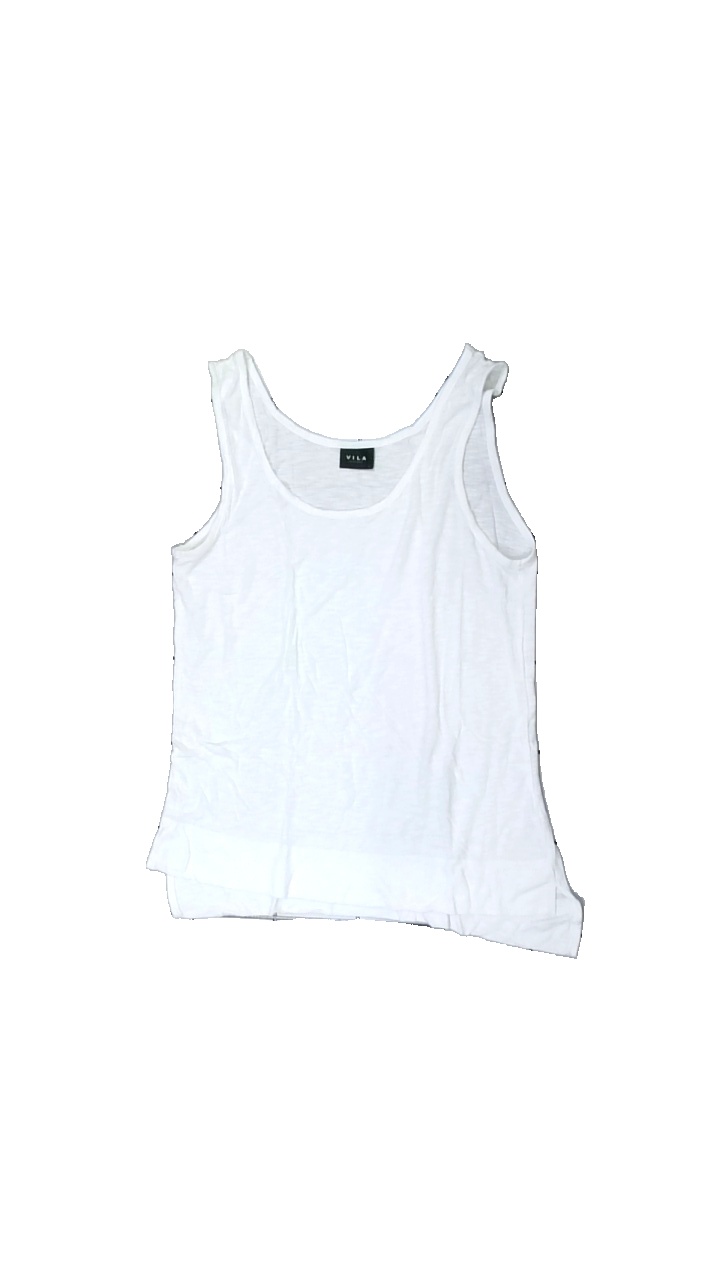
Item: Tank Top (Ladies)
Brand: Vila
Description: vitt linne, nopprig vid armhålorna
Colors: White
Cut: Regular
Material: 100% viscose
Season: Summer
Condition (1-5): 3
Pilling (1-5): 4
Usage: Remake
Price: <50